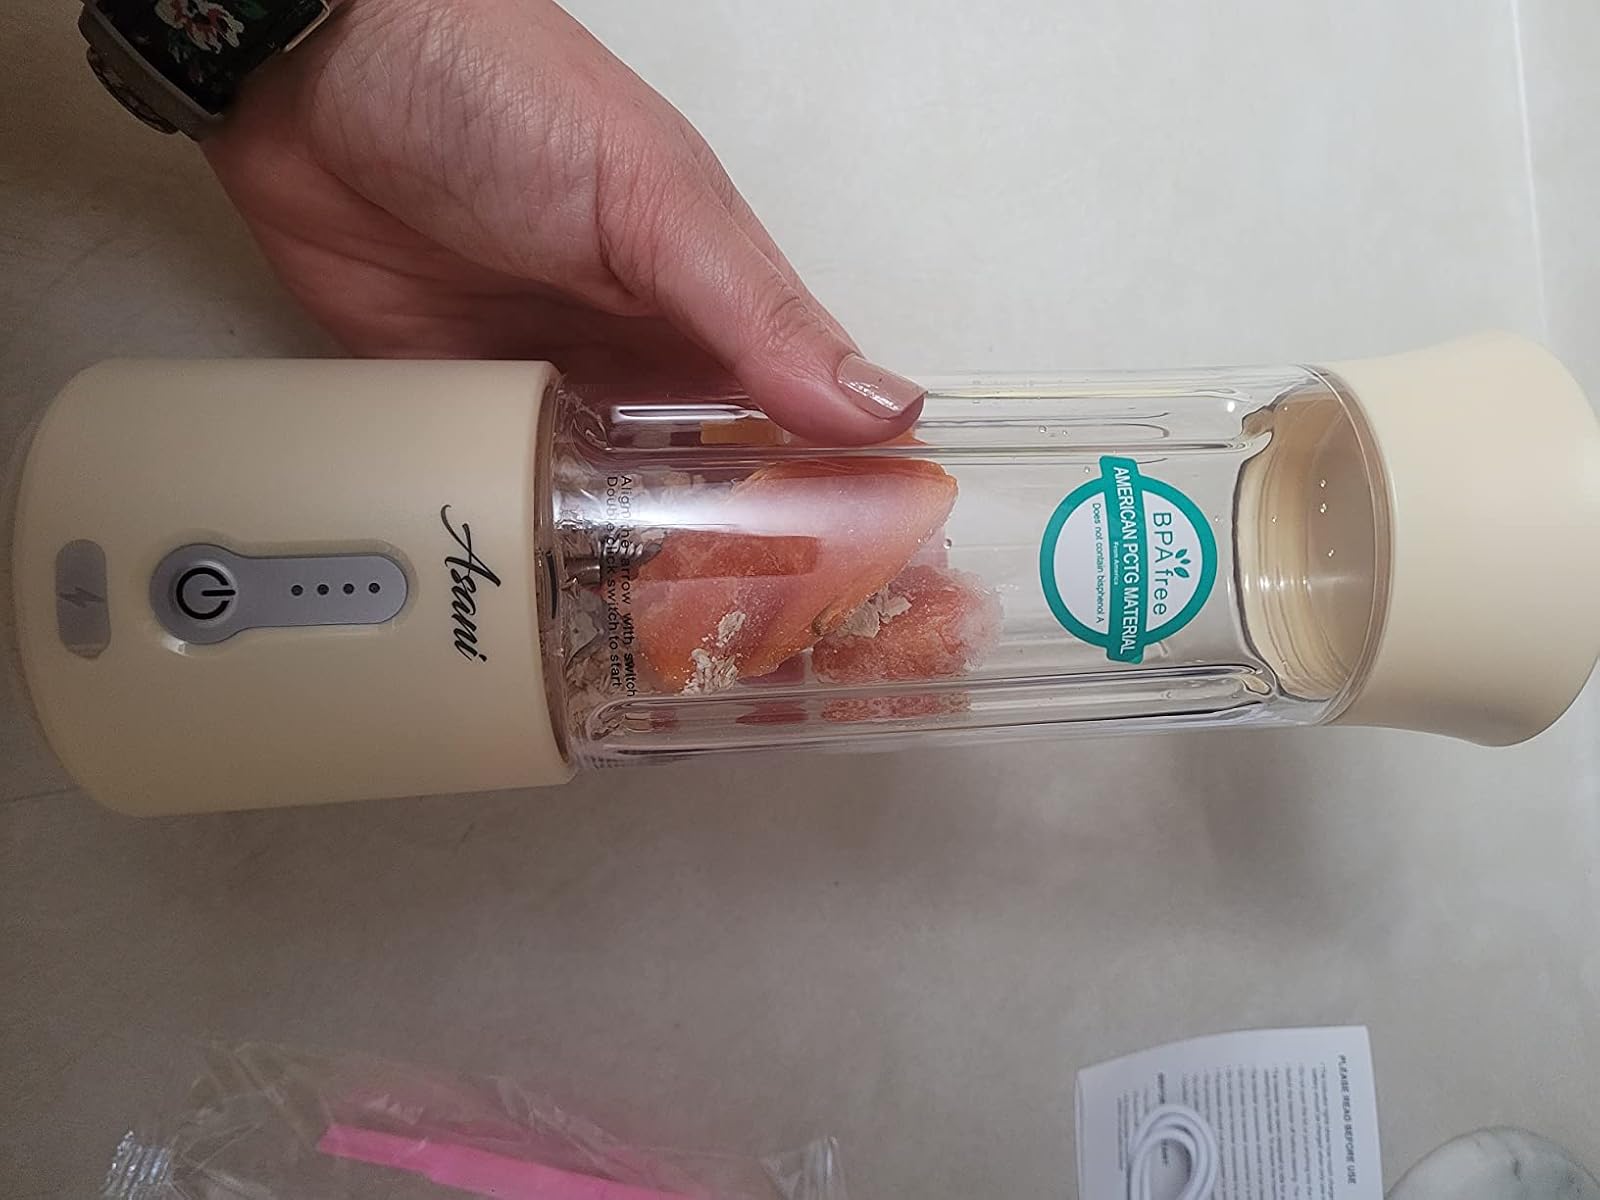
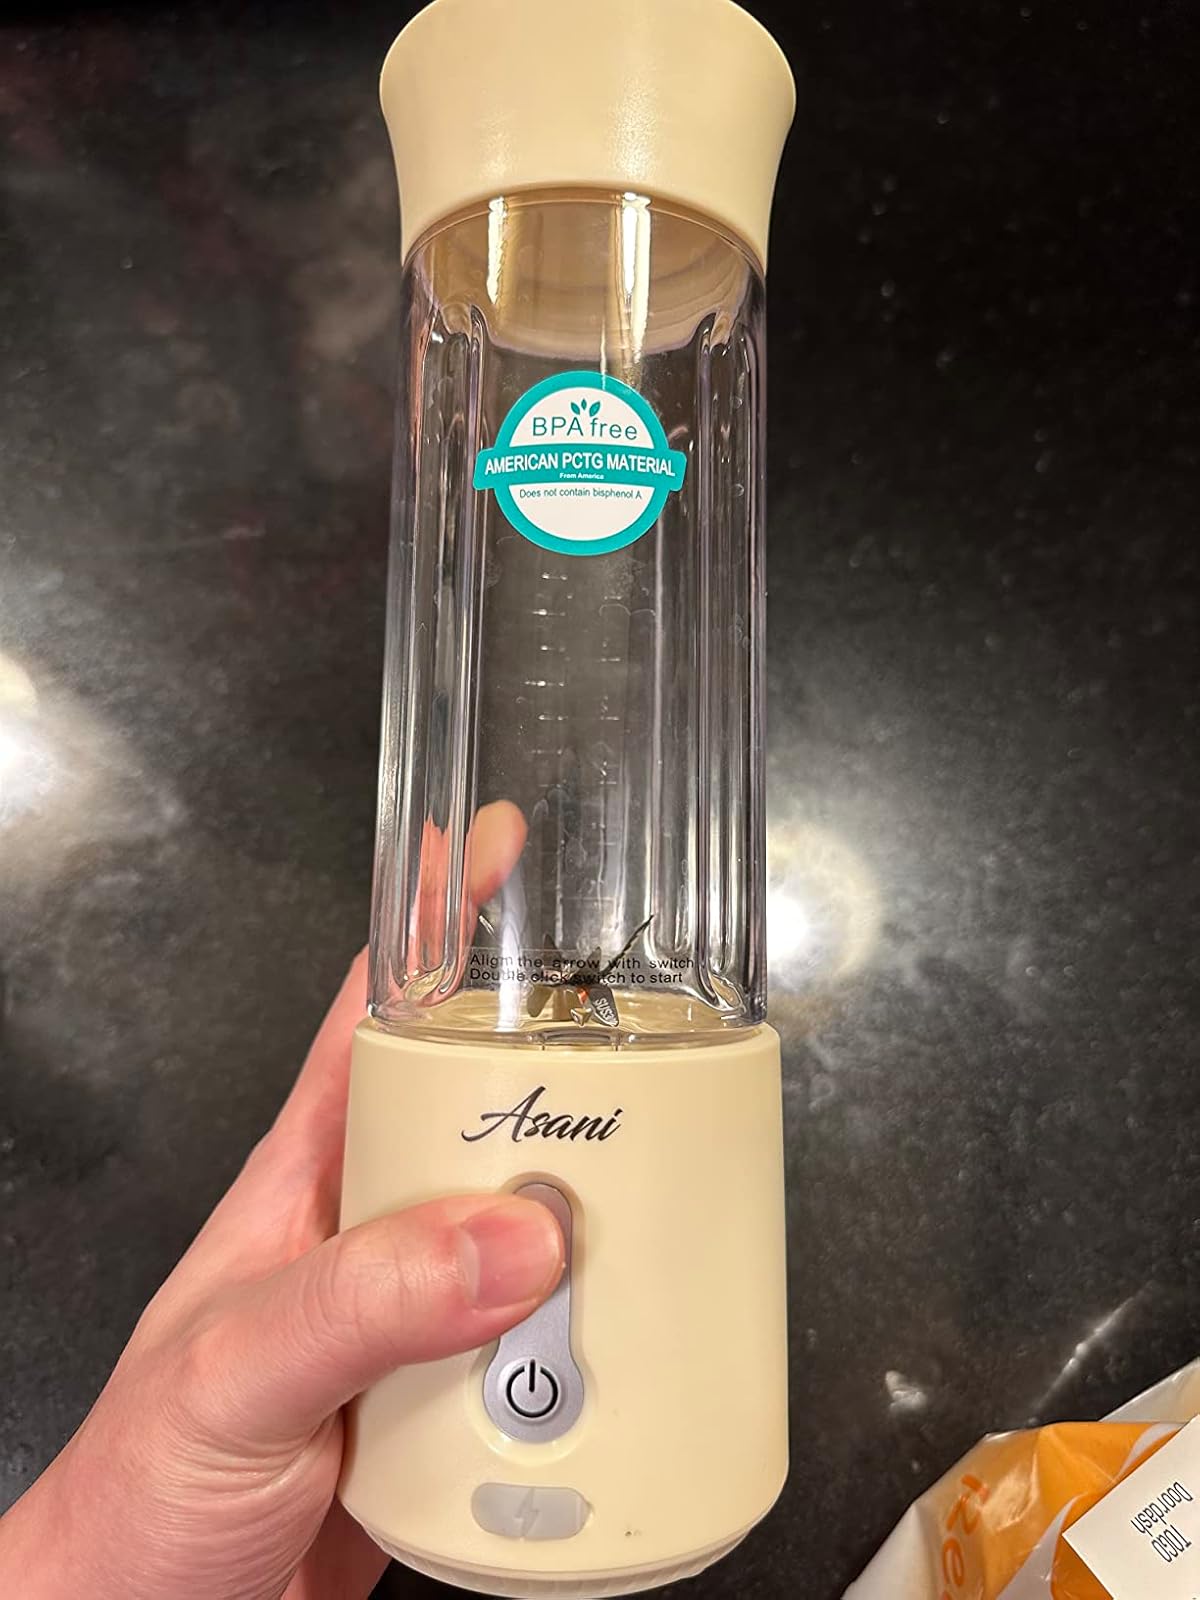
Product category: items_blender
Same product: yes